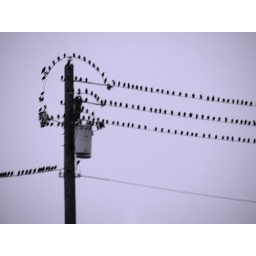
I took this quick and though it's unfocused in a rainy sky I liked the birds order.